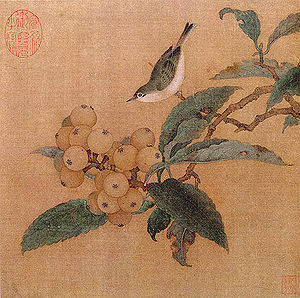
Maleriets historie / Maleriet i Østen / Østasiatisk maleri / Kinesisk maleri
Loquats and Mountain Bird (japanmispel og bjergfugl), anonym kunstner fra det sydlige Song, Nan-Song, 1127-1279. Malerier i albumstil som dette var populære i det sydlige Song.
Maleriets historie går tilbage til værker af forhistoriske mennesker og spænder næsten uden afbrydelse over alle kulturer fra antikken. Over kontinenter og årtusinder er maleriets historie en vedvarende strøm af kreativitet, der fortsætter ind i det 21.århundrede. Indtil begyndelsen af 1900-tallet var det overvejende repræsentative, religiøse og klassiske motiver, senere med mere vægt på abstrakte og konceptuelle ideer.